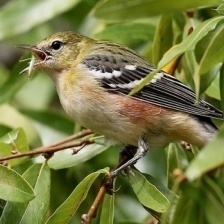
Species: BAY-BREASTED WARBLER
Scientific name: SETOPHAGA CASTANEA